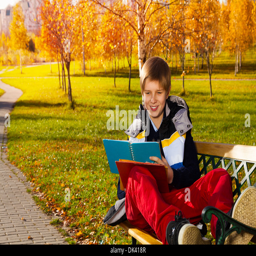
boy sitting on the bench in autumn park with smile on the on his face and reading from textbook